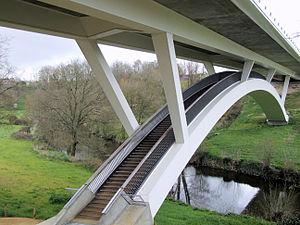
Viaduc sur la Moine - Contournement de Clisson
Clisson est une commune de l'Ouest de la France, située dans le département de la Loire-Atlantique, en région Pays de la Loire.